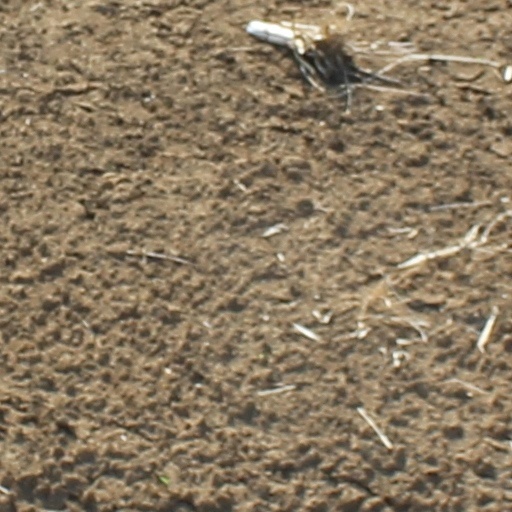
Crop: wheat